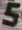
Number: 5